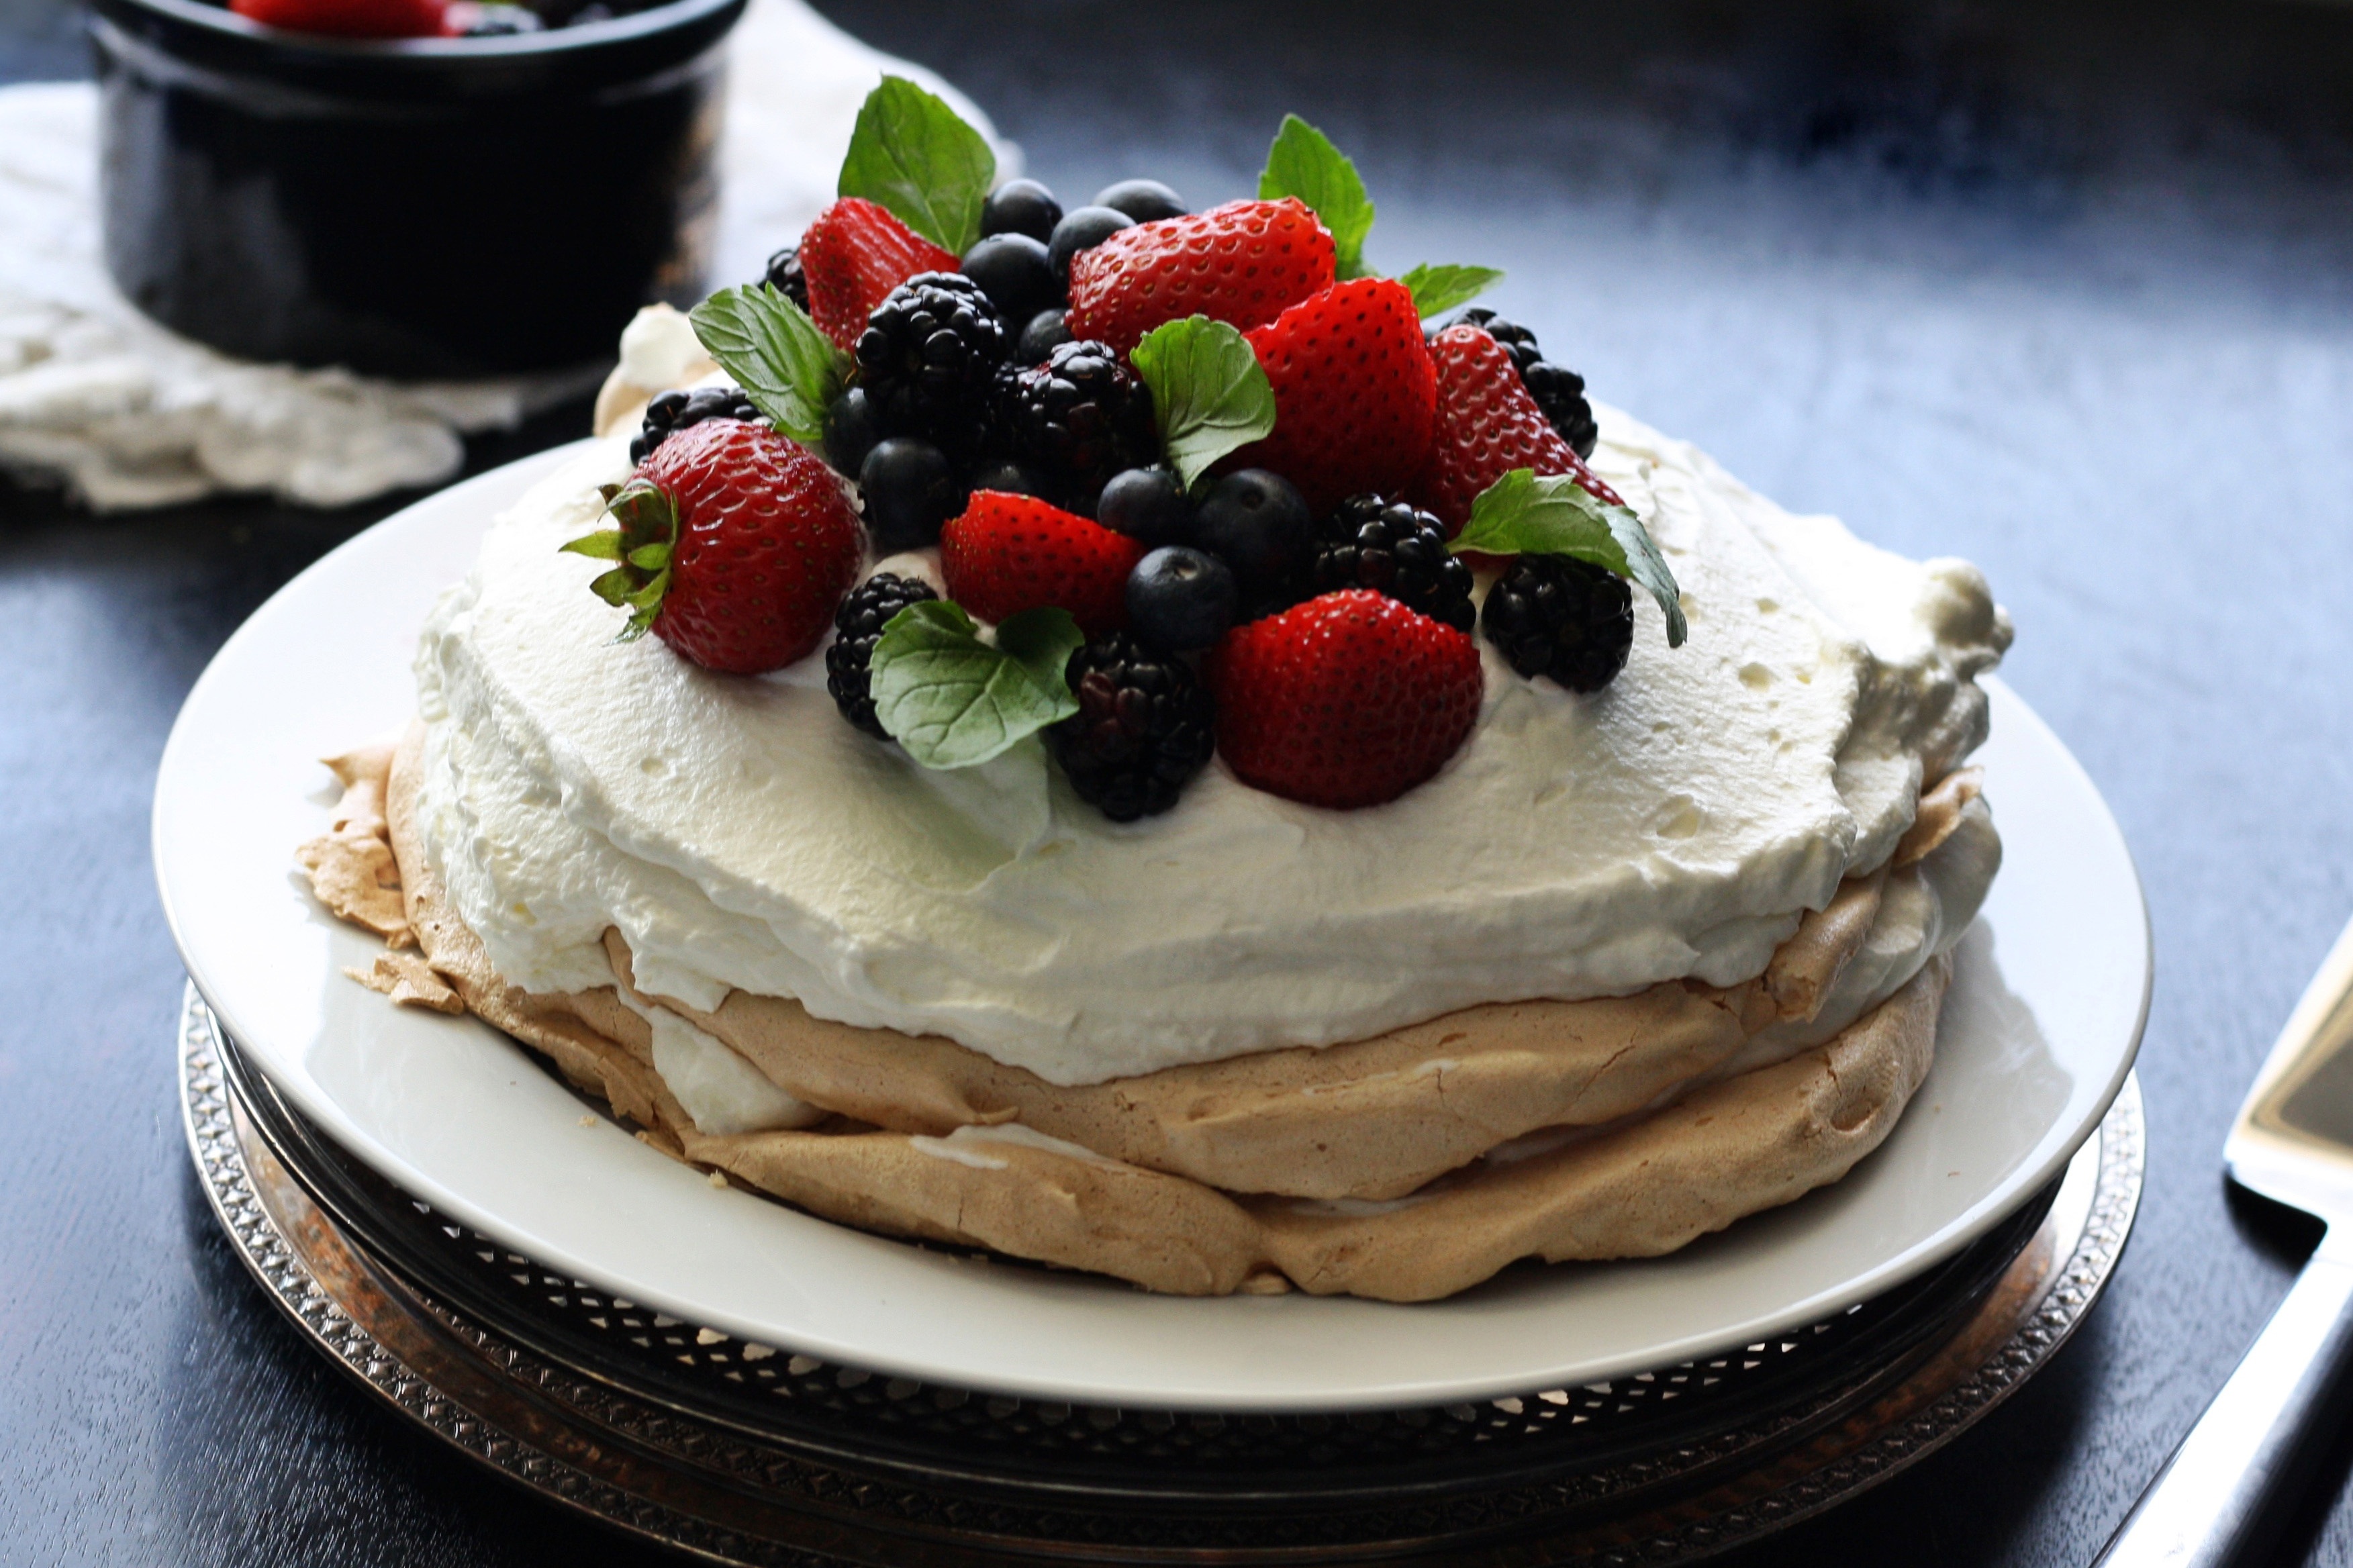
dish, food, cuisine, pavlova, ingredient, dessert, meringue, dairy, whipped cream, cream, baked goods, produce, sweetness, sour cream, frutti di bosco, recipe, mascarpone, berry, pastry, brunch, pancake